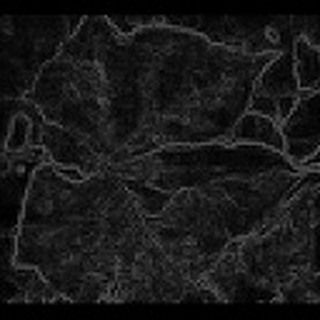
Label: cotton_bacterial_blight